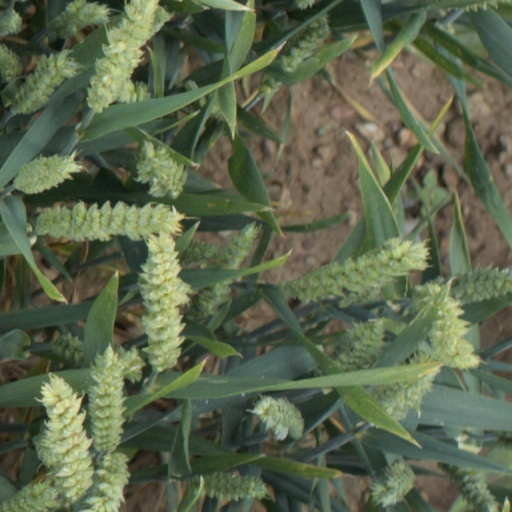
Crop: wheat